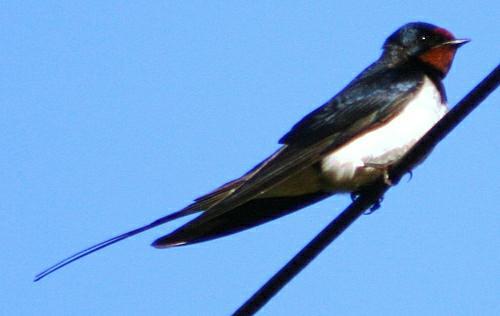
A photo of a barn swallow